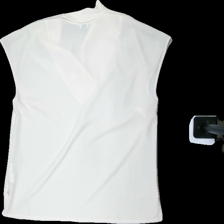
View: back
Type: Tank top
Category: Ladies
Brand: Not in the list
Colors: White
Material: 100%polyester
Cut: Regular, V-collar
Season: Summer
Stains: Major
Smell: Minor
Price range: <50
Recommended usage: Export